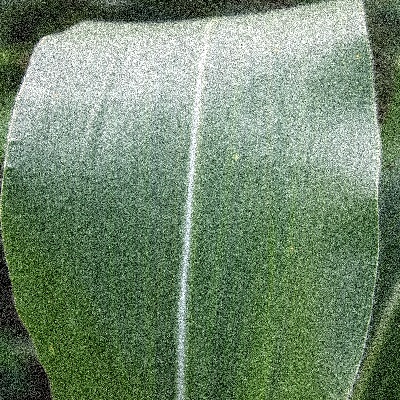
Label: Corn_(Maize)___Leaf_Spot